An Eastern Westerner

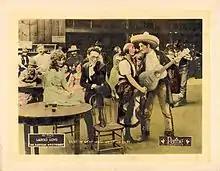
Lobby card

An Eastern Westerner is a 1920 American silent Western comedy film featuring Harold Lloyd. A copy of the film exists.